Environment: lab
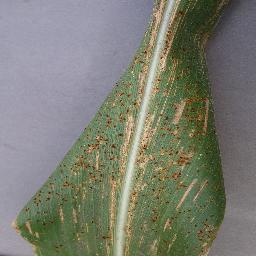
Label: gray_leaf_spot